Non-directional beacon

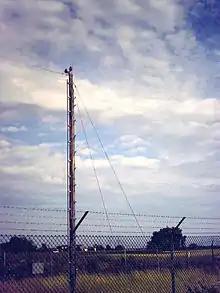
One of the wooden poles of NDB HDL at Plankstadt, Germany

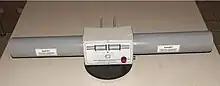
Ferrite antenna for non-directional beacon (NDB), frequency range 255–526.5 kHz

NDBs typically operate in the frequency range from 190 kHz to 535 kHz (although they are allocated frequencies from 190 to 1750 kHz) and transmit a carrier modulated by either 400 or 1020 Hz. NDBs can also be collocated with a DME in a similar installation for the ILS as the outer marker, only in this case, they function as the inner marker. NDB owners are mostly governmental agencies and airport authorities.